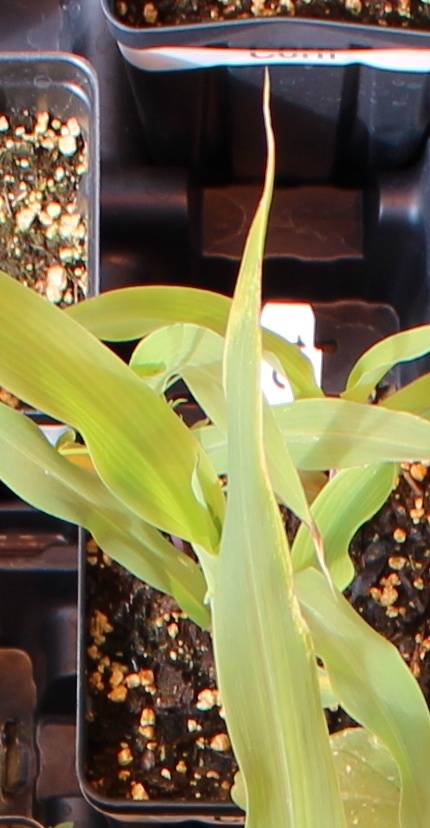
Label: Corn